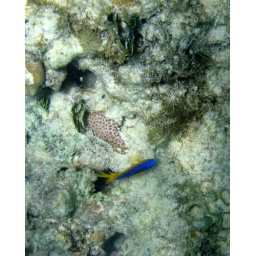
Little blue fish near coral